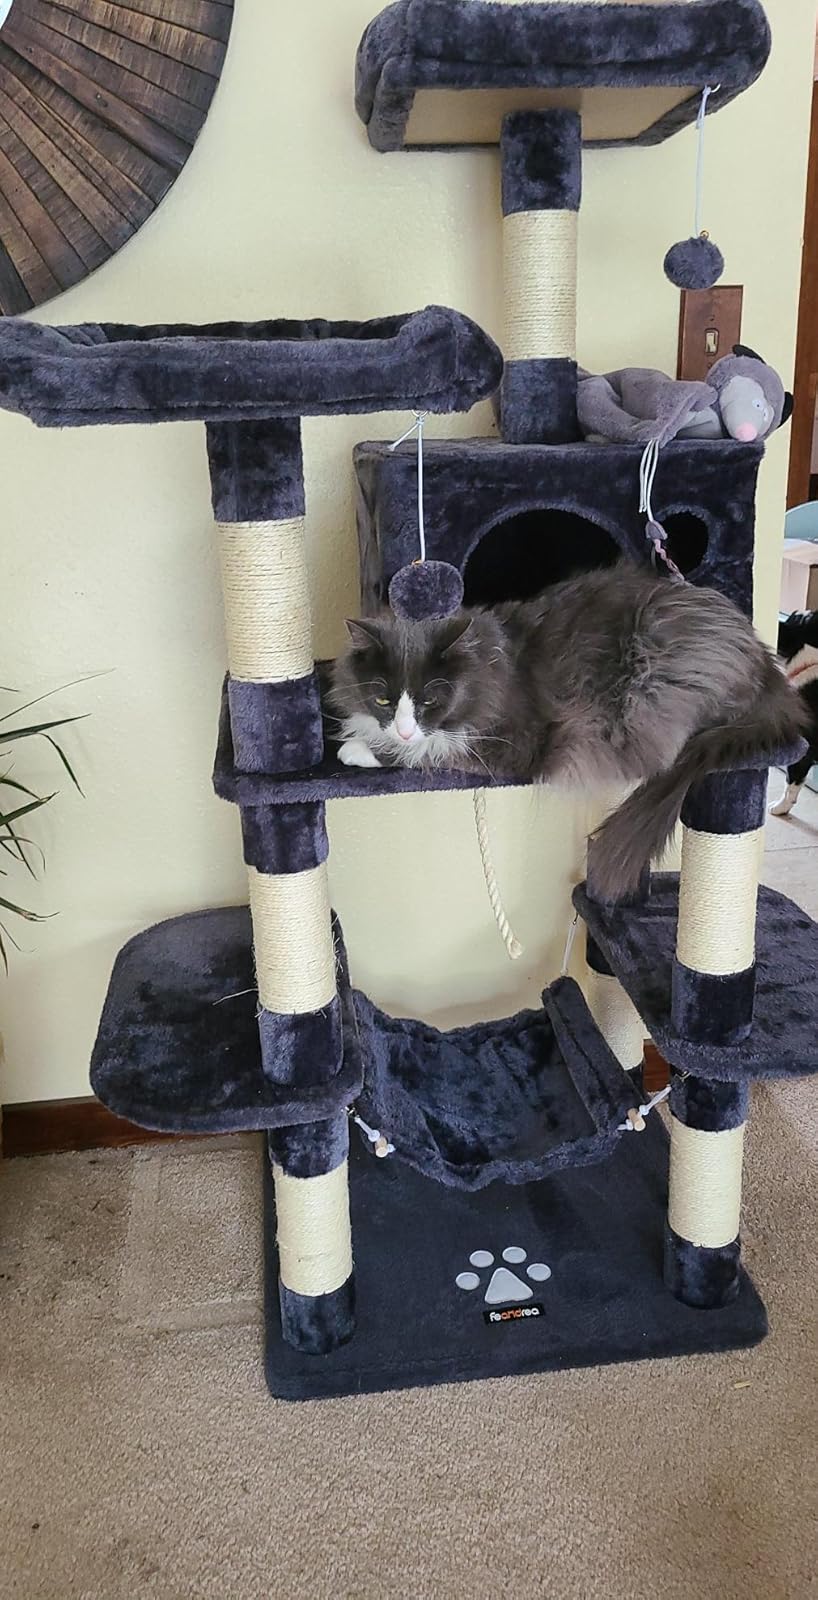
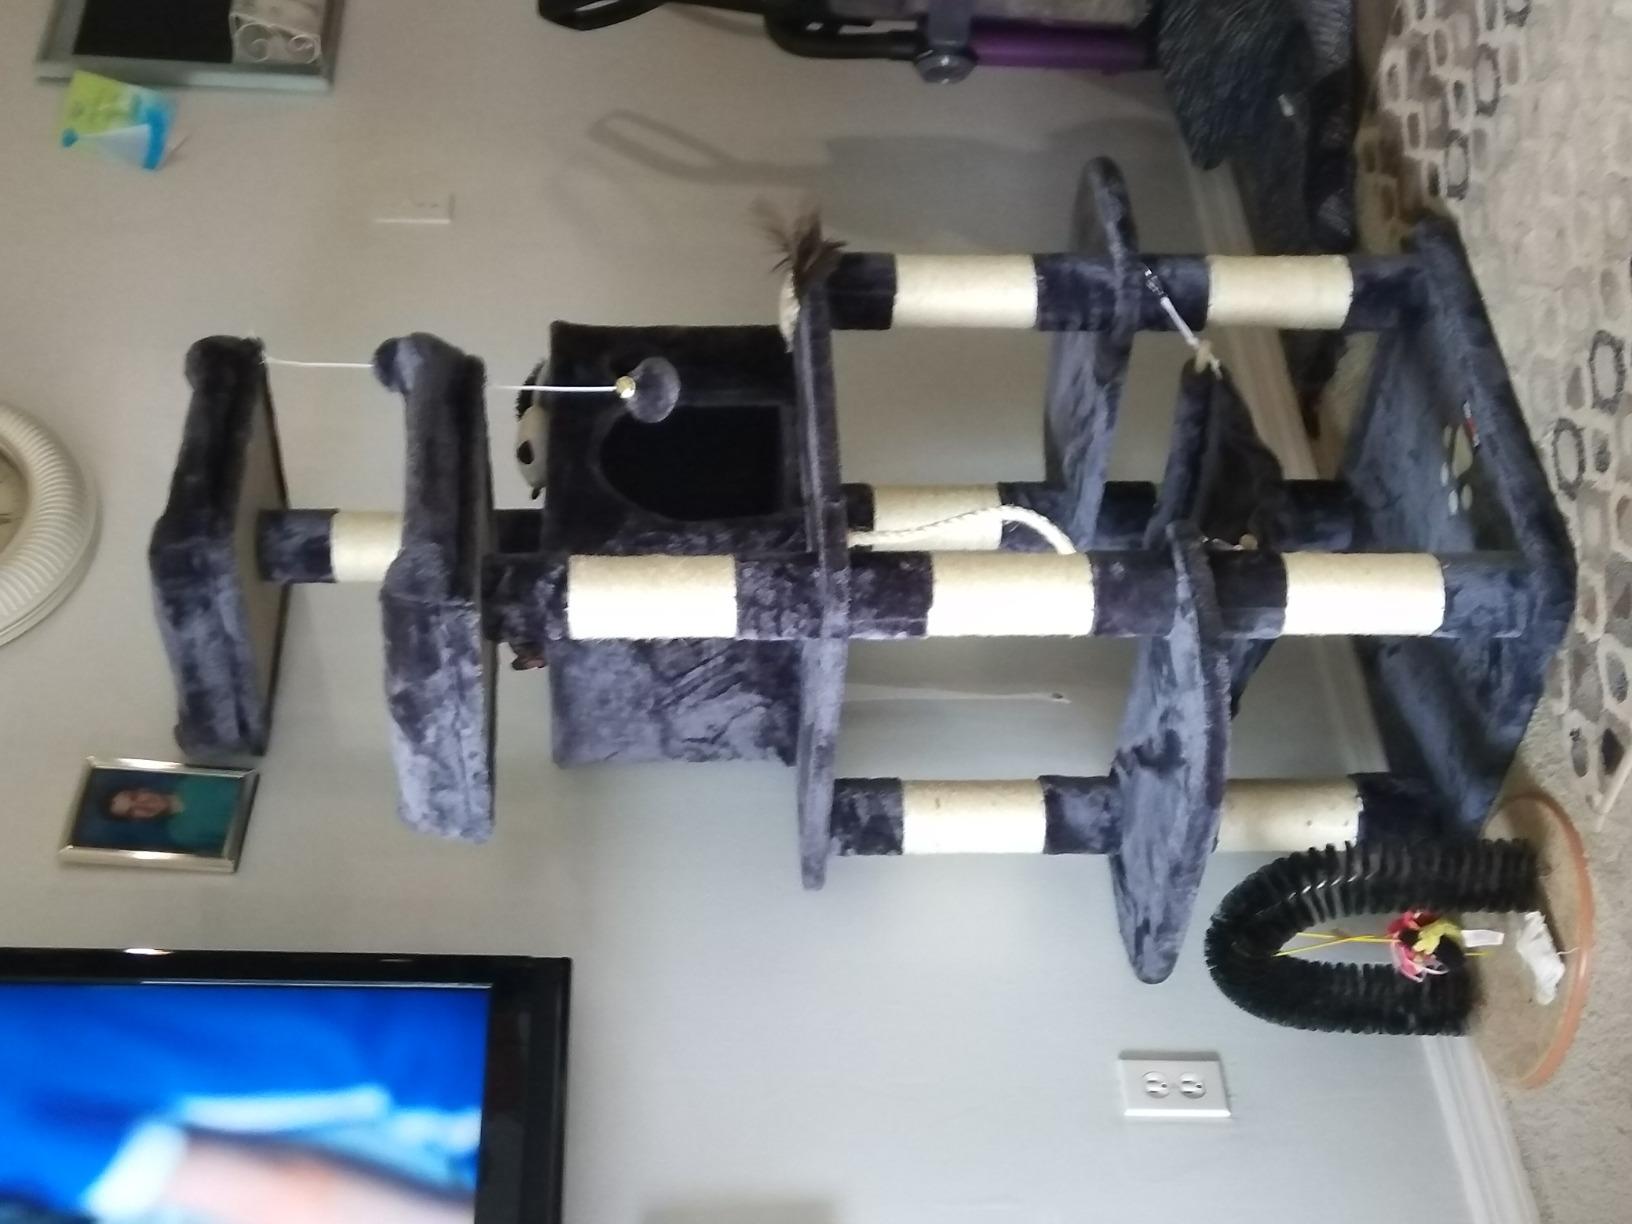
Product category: items_cat tree
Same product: yes